Jean-Baptiste Alphonse Karr

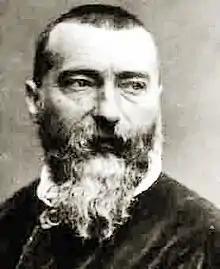
Alphonse Karr by Antoine Samuel Adam-Salomon, 1876

Jean-Baptiste Alphonse Karr (24 November 1808 – 29 September 1890) was a French critic, journalist, and novelist.